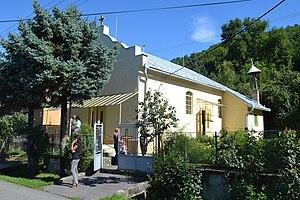
Mučín est un village de Slovaquie situé dans la région de Banská Bystrica.